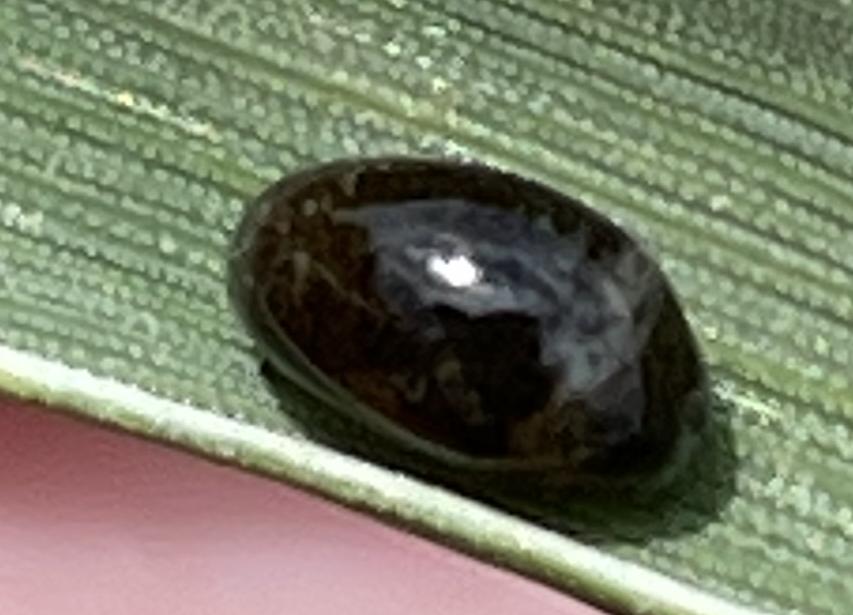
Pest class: cereal_leaf_beetle